Swedish Women's Voluntary Defence Organization

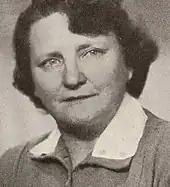
Founder of the SLK, Tyra Wadner.

Svenska Lottakåren was created in 1924 with the Finnish women's auxiliary organization, Lotta Svärd (founded in 1920), as a direct role model. The name Lotta comes from a poem by Johan Ludvig Runeberg, about a fictional woman named Lotta Svärd, who took care of wounded soldiers during the Finnish War.